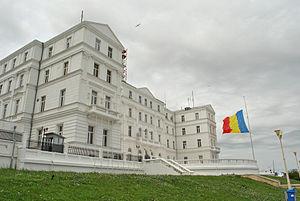
La Marine militaire roumaine est la branche navale des Forces armées roumaines ; elle opère principalement en mer Noire et sur le Danube, et, sporadiquement, ailleurs dans les mers et océans, en relation avec son intégration dans l'OTAN depuis 2004.